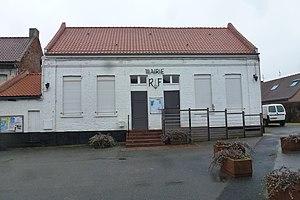
Cobrieux est une commune française située dans le département du Nord, en région Hauts-de-France.